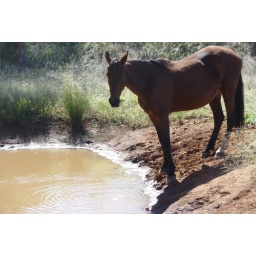
horse by the water